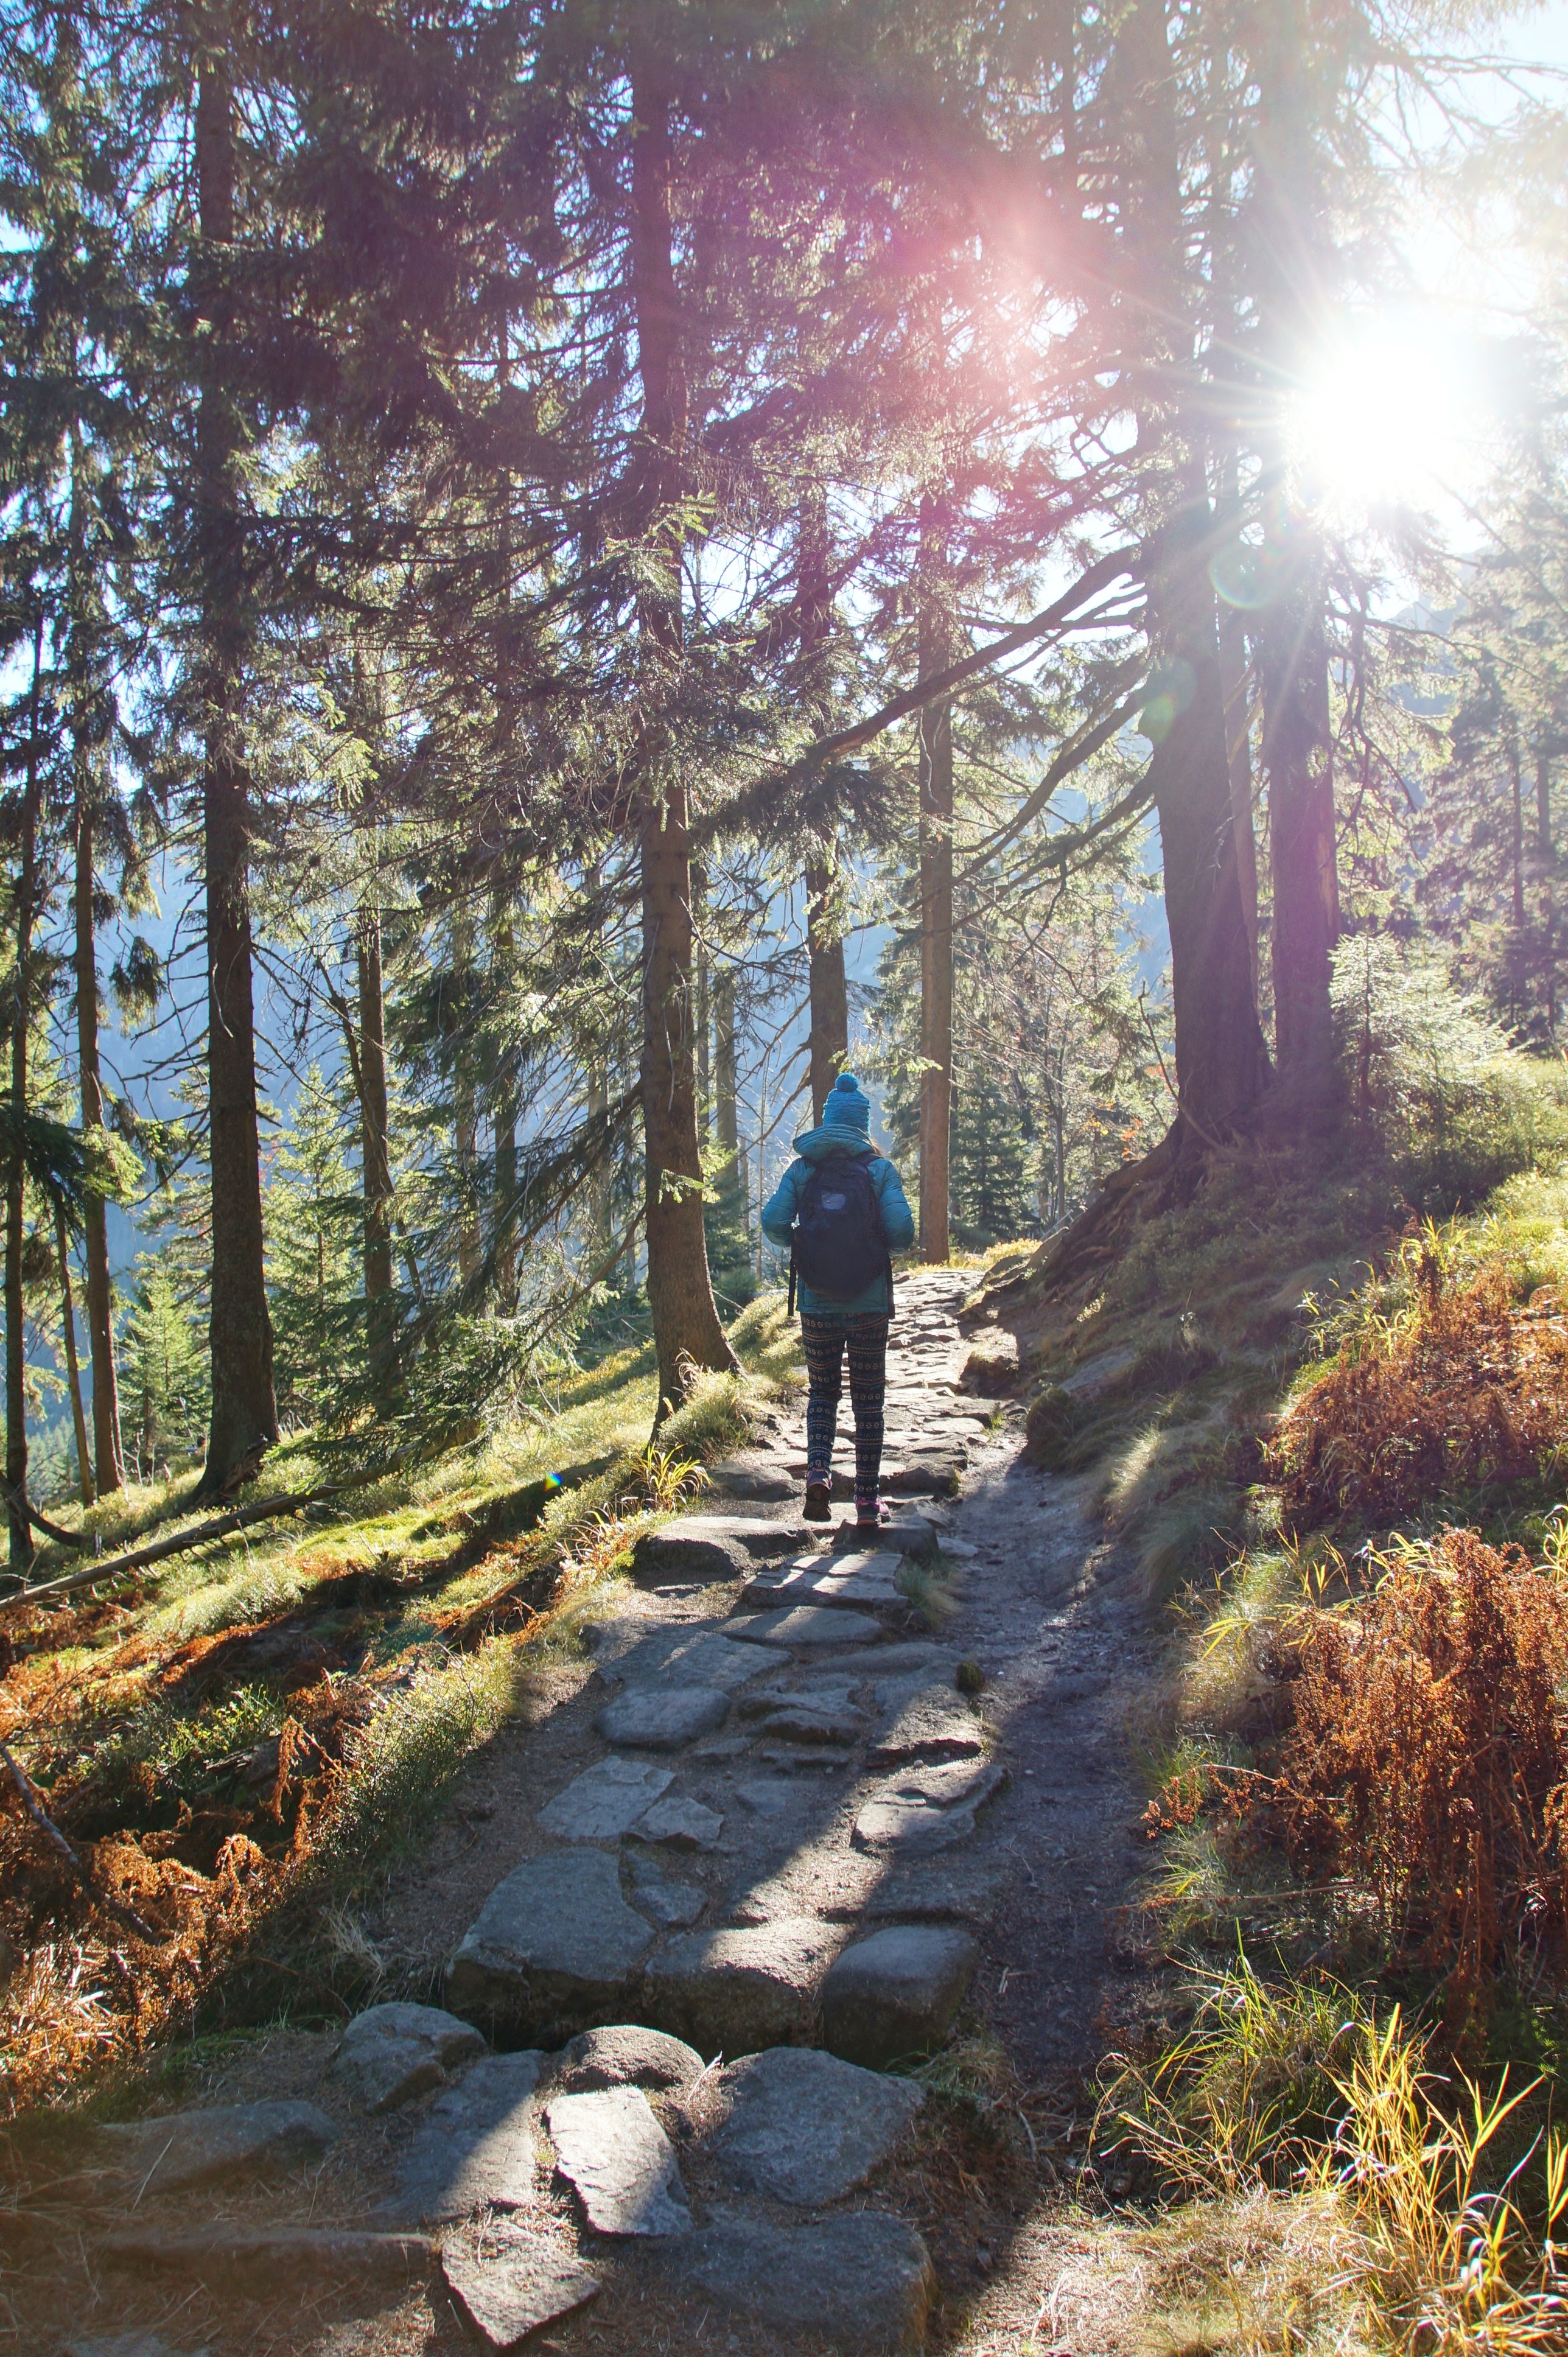
tree, forest, wilderness, walking, trail, sunlight, autumn, trip, season, stones, woodland, comb, the giant mountains, mountain trail